Describe the emotion expressed in this image:  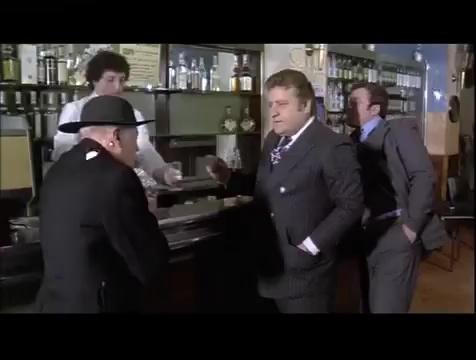
This person displays Suffering, valence and arousal with low intensity.